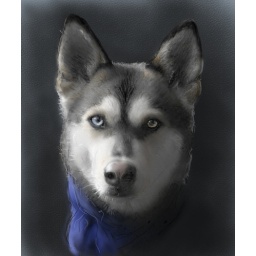
Portrait of Cinders, a malamute with one blue and one brown eye, done in a charcoal style